The Oval Gasholders

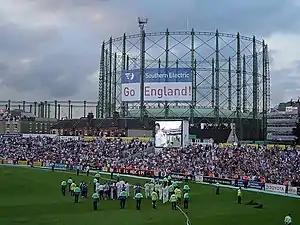
The gasholders after the end of the final day of the 2005 Ashes series, carrying a "Go England!" banner

The gasholders are adjacent to the north-east boundary wall of The Oval, and overlook the Vauxhall End of the ground. They have been long considered an intrinsic part of the traditional background of The Oval with the largest gas holder only ten years younger than the cricket ground, which was established in 1846. During England cricket team matches, huge advertising banners hang from the gas holders. They are regularly referred to in Test Match Special broadcasts.